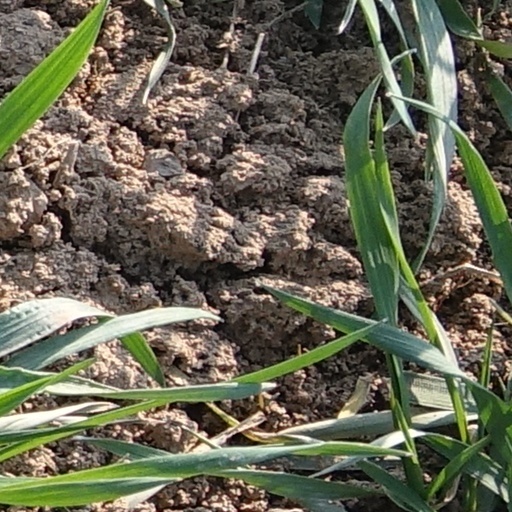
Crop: wheat